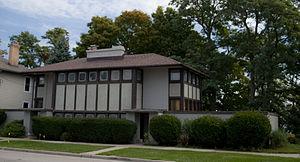
Cet article propose une liste exhaustive des réalisations de Frank Lloyd Wright. Huit d'entre elles sont classées sur la liste du patrimoine mondial de l'UNESCO depuis le 7 juillet 2019 au titre des œuvres architecturales du XXᵉ siècle de Frank Lloyd Wright.